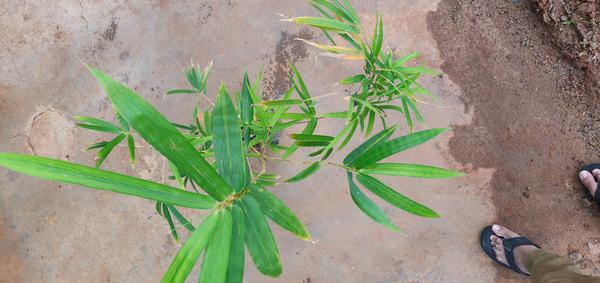
Plant: Bamboo